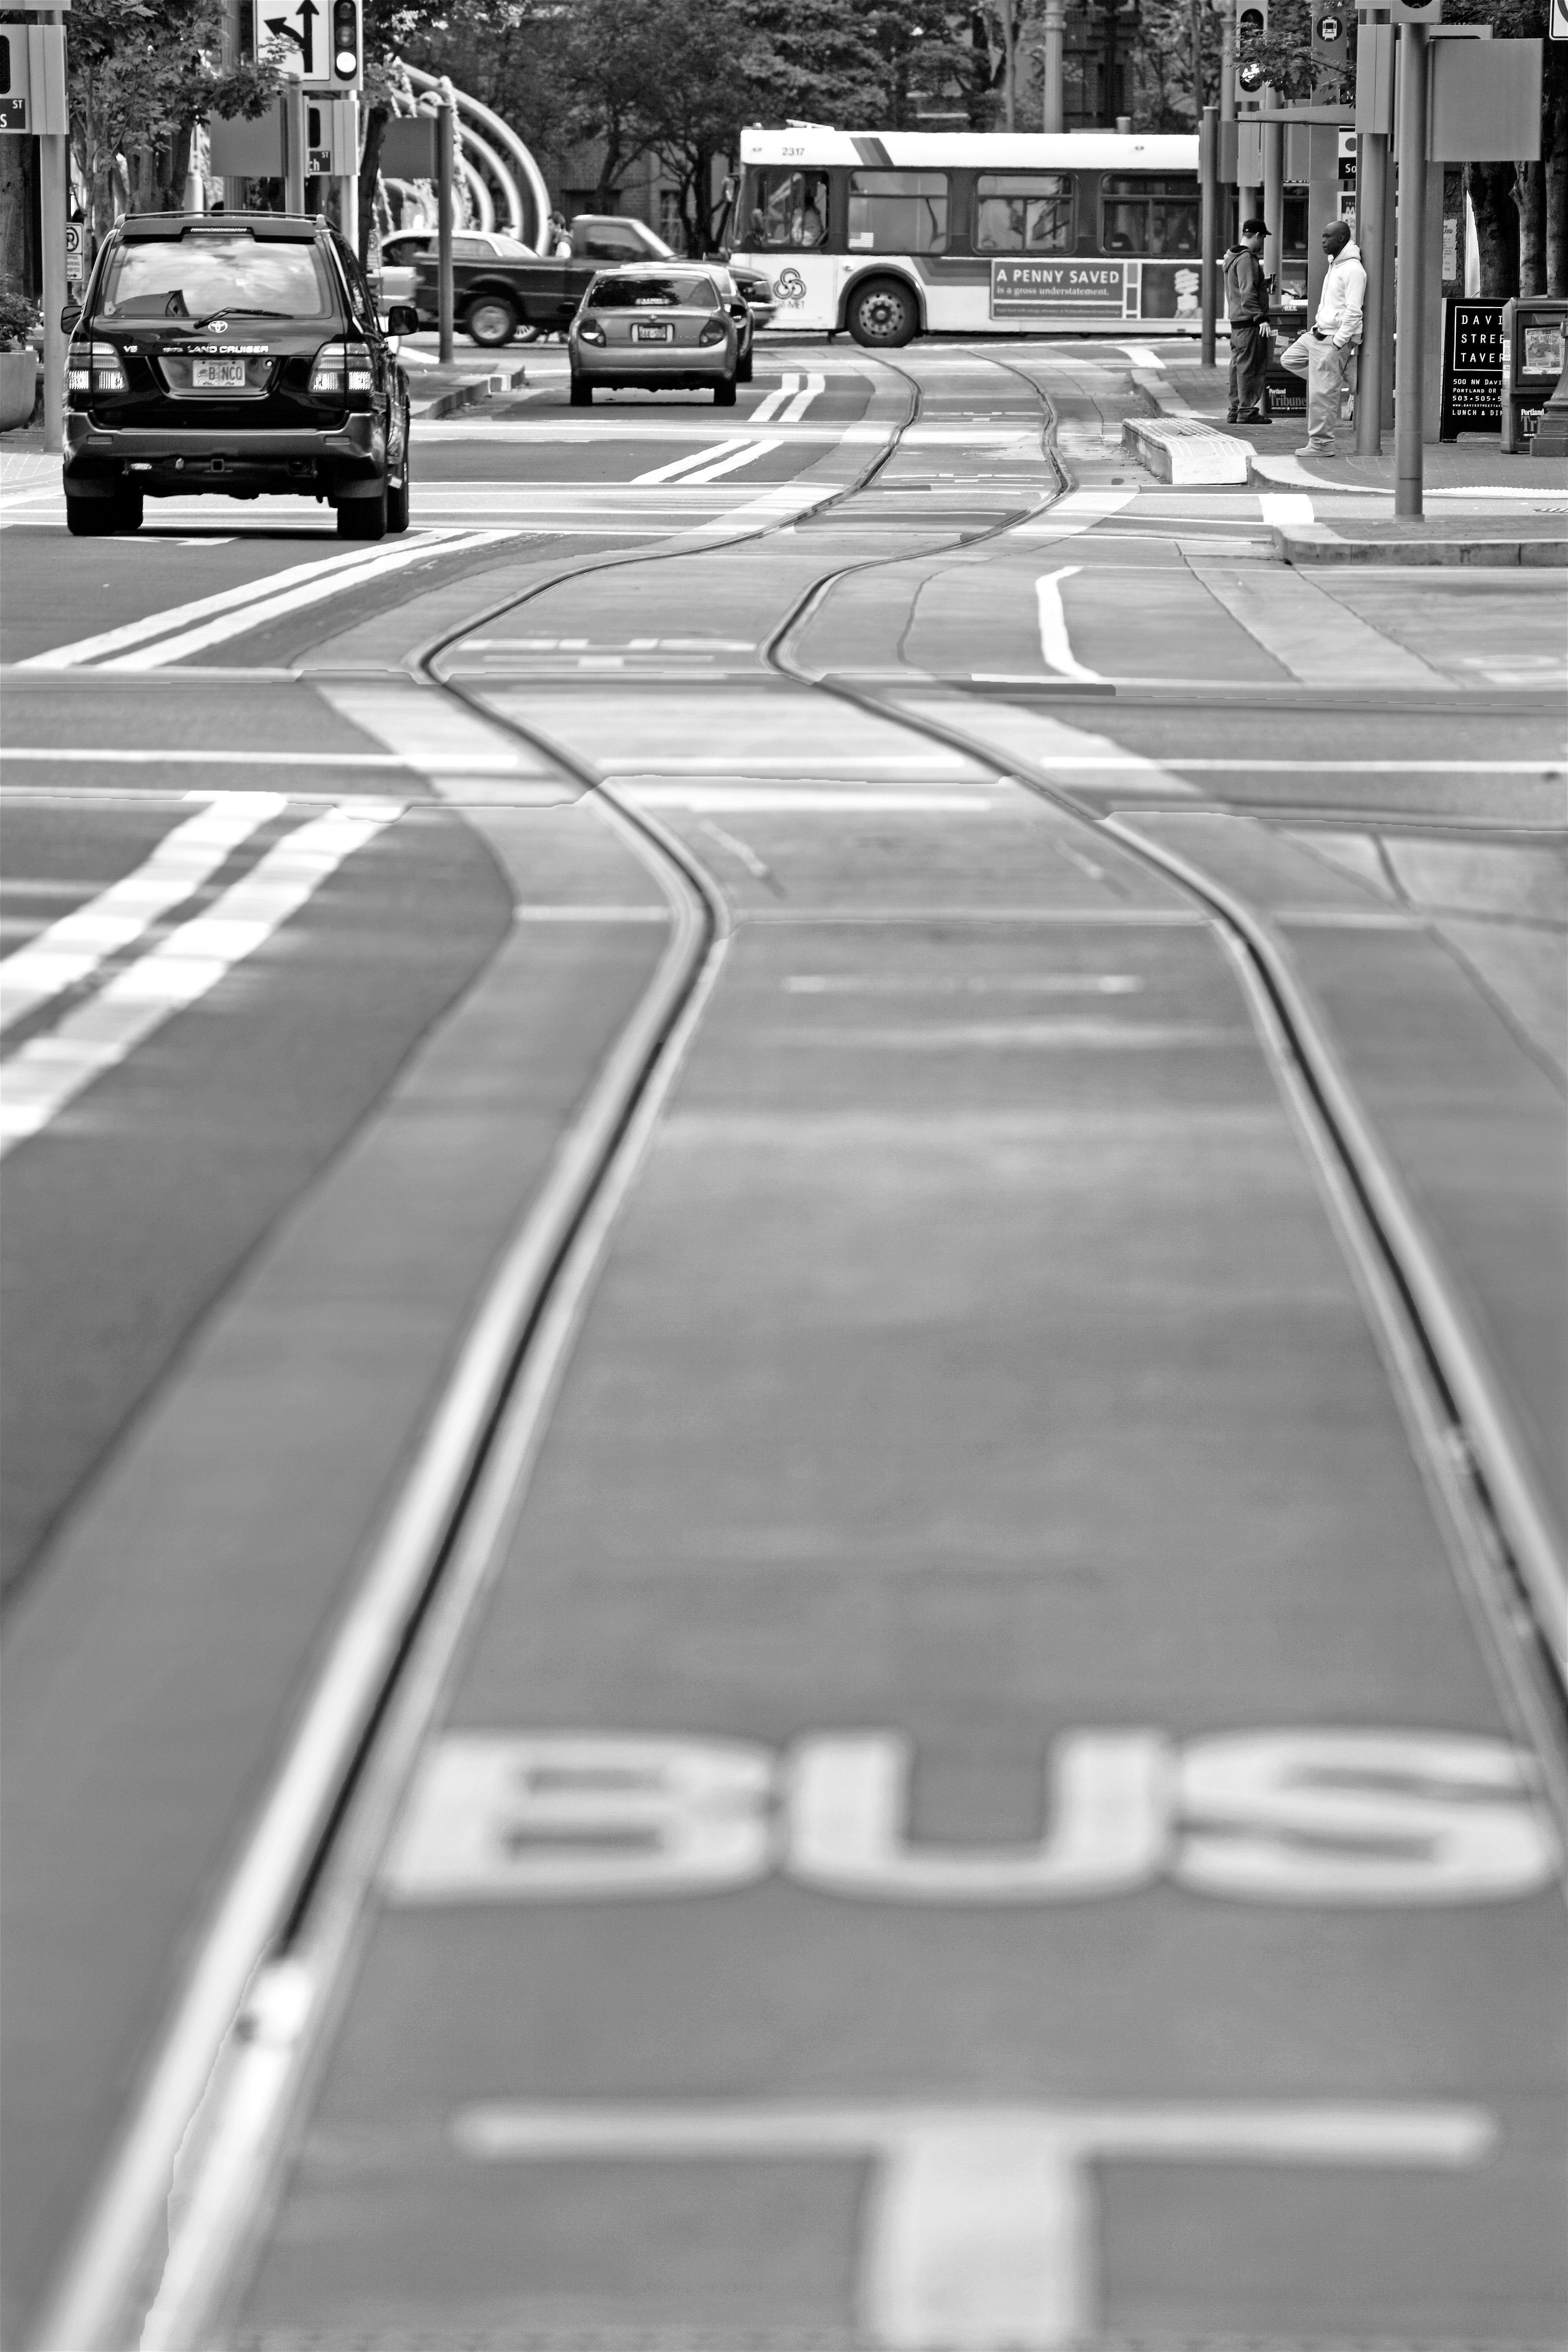
pedestrian, black and white, road, white, traffic, street, photography, town, highway, train, asphalt, downtown, line, vehicle, canon, black, monochrome, lane, bus, tracks, eos, infrastructure, mark, ii, 5d, zebra crossing, china, oregon, portland, ian, sane, max, trimet, pedestrian crossing, road surface, monochrome photography, residential area, nonbuilding structure